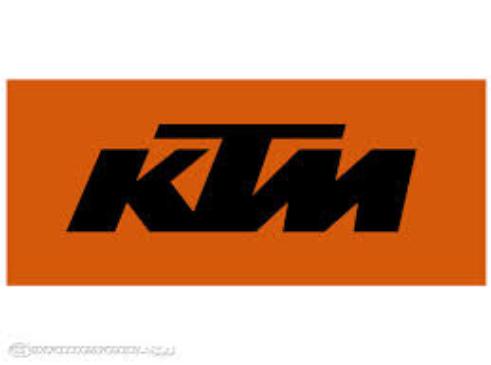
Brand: KTM
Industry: Transportation